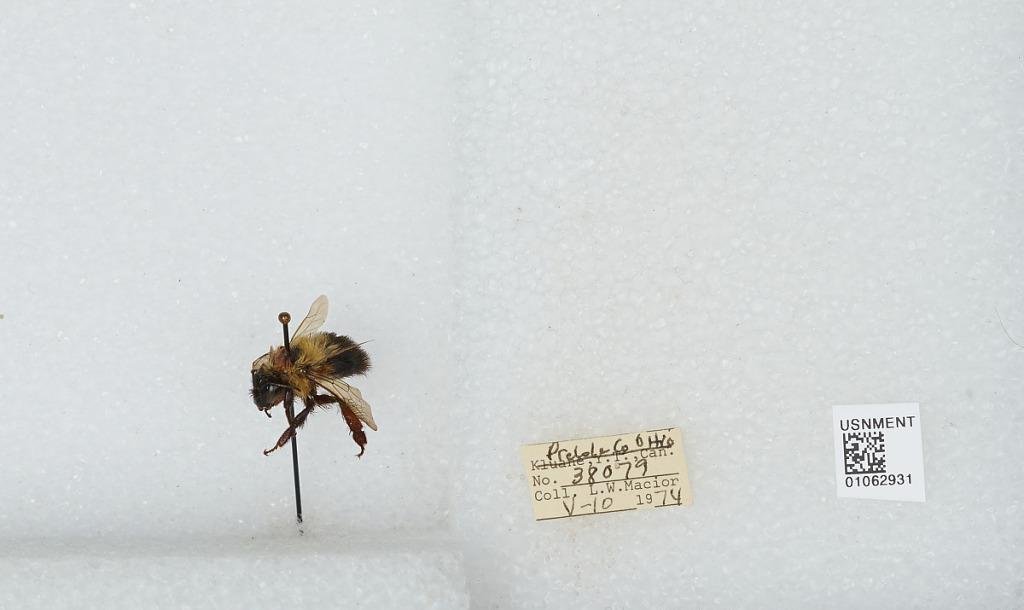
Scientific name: Bombus (Pyrobombus) bimaculatus Cresson
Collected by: L. Macior
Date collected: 1974-5-10
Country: United States
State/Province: Ohio
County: Preble
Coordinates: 39.7778, -84.6897